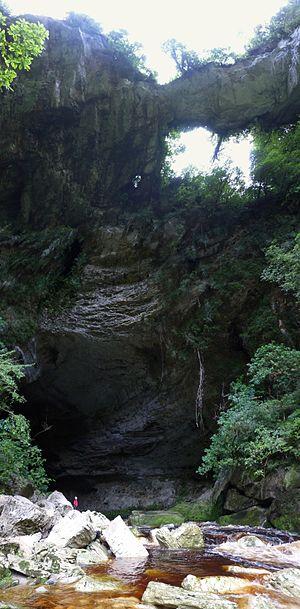
Vue panoramique de l'arche de l'Oparara, à partir de l'aval, côte Ouest, île du Sud de la Nouvelle-Zélande. Panorama créé avec Hugin à partir de 3 photos en grand angle (Panasonic ZX1). Notez la personne en rouge vers le milieu gauche.